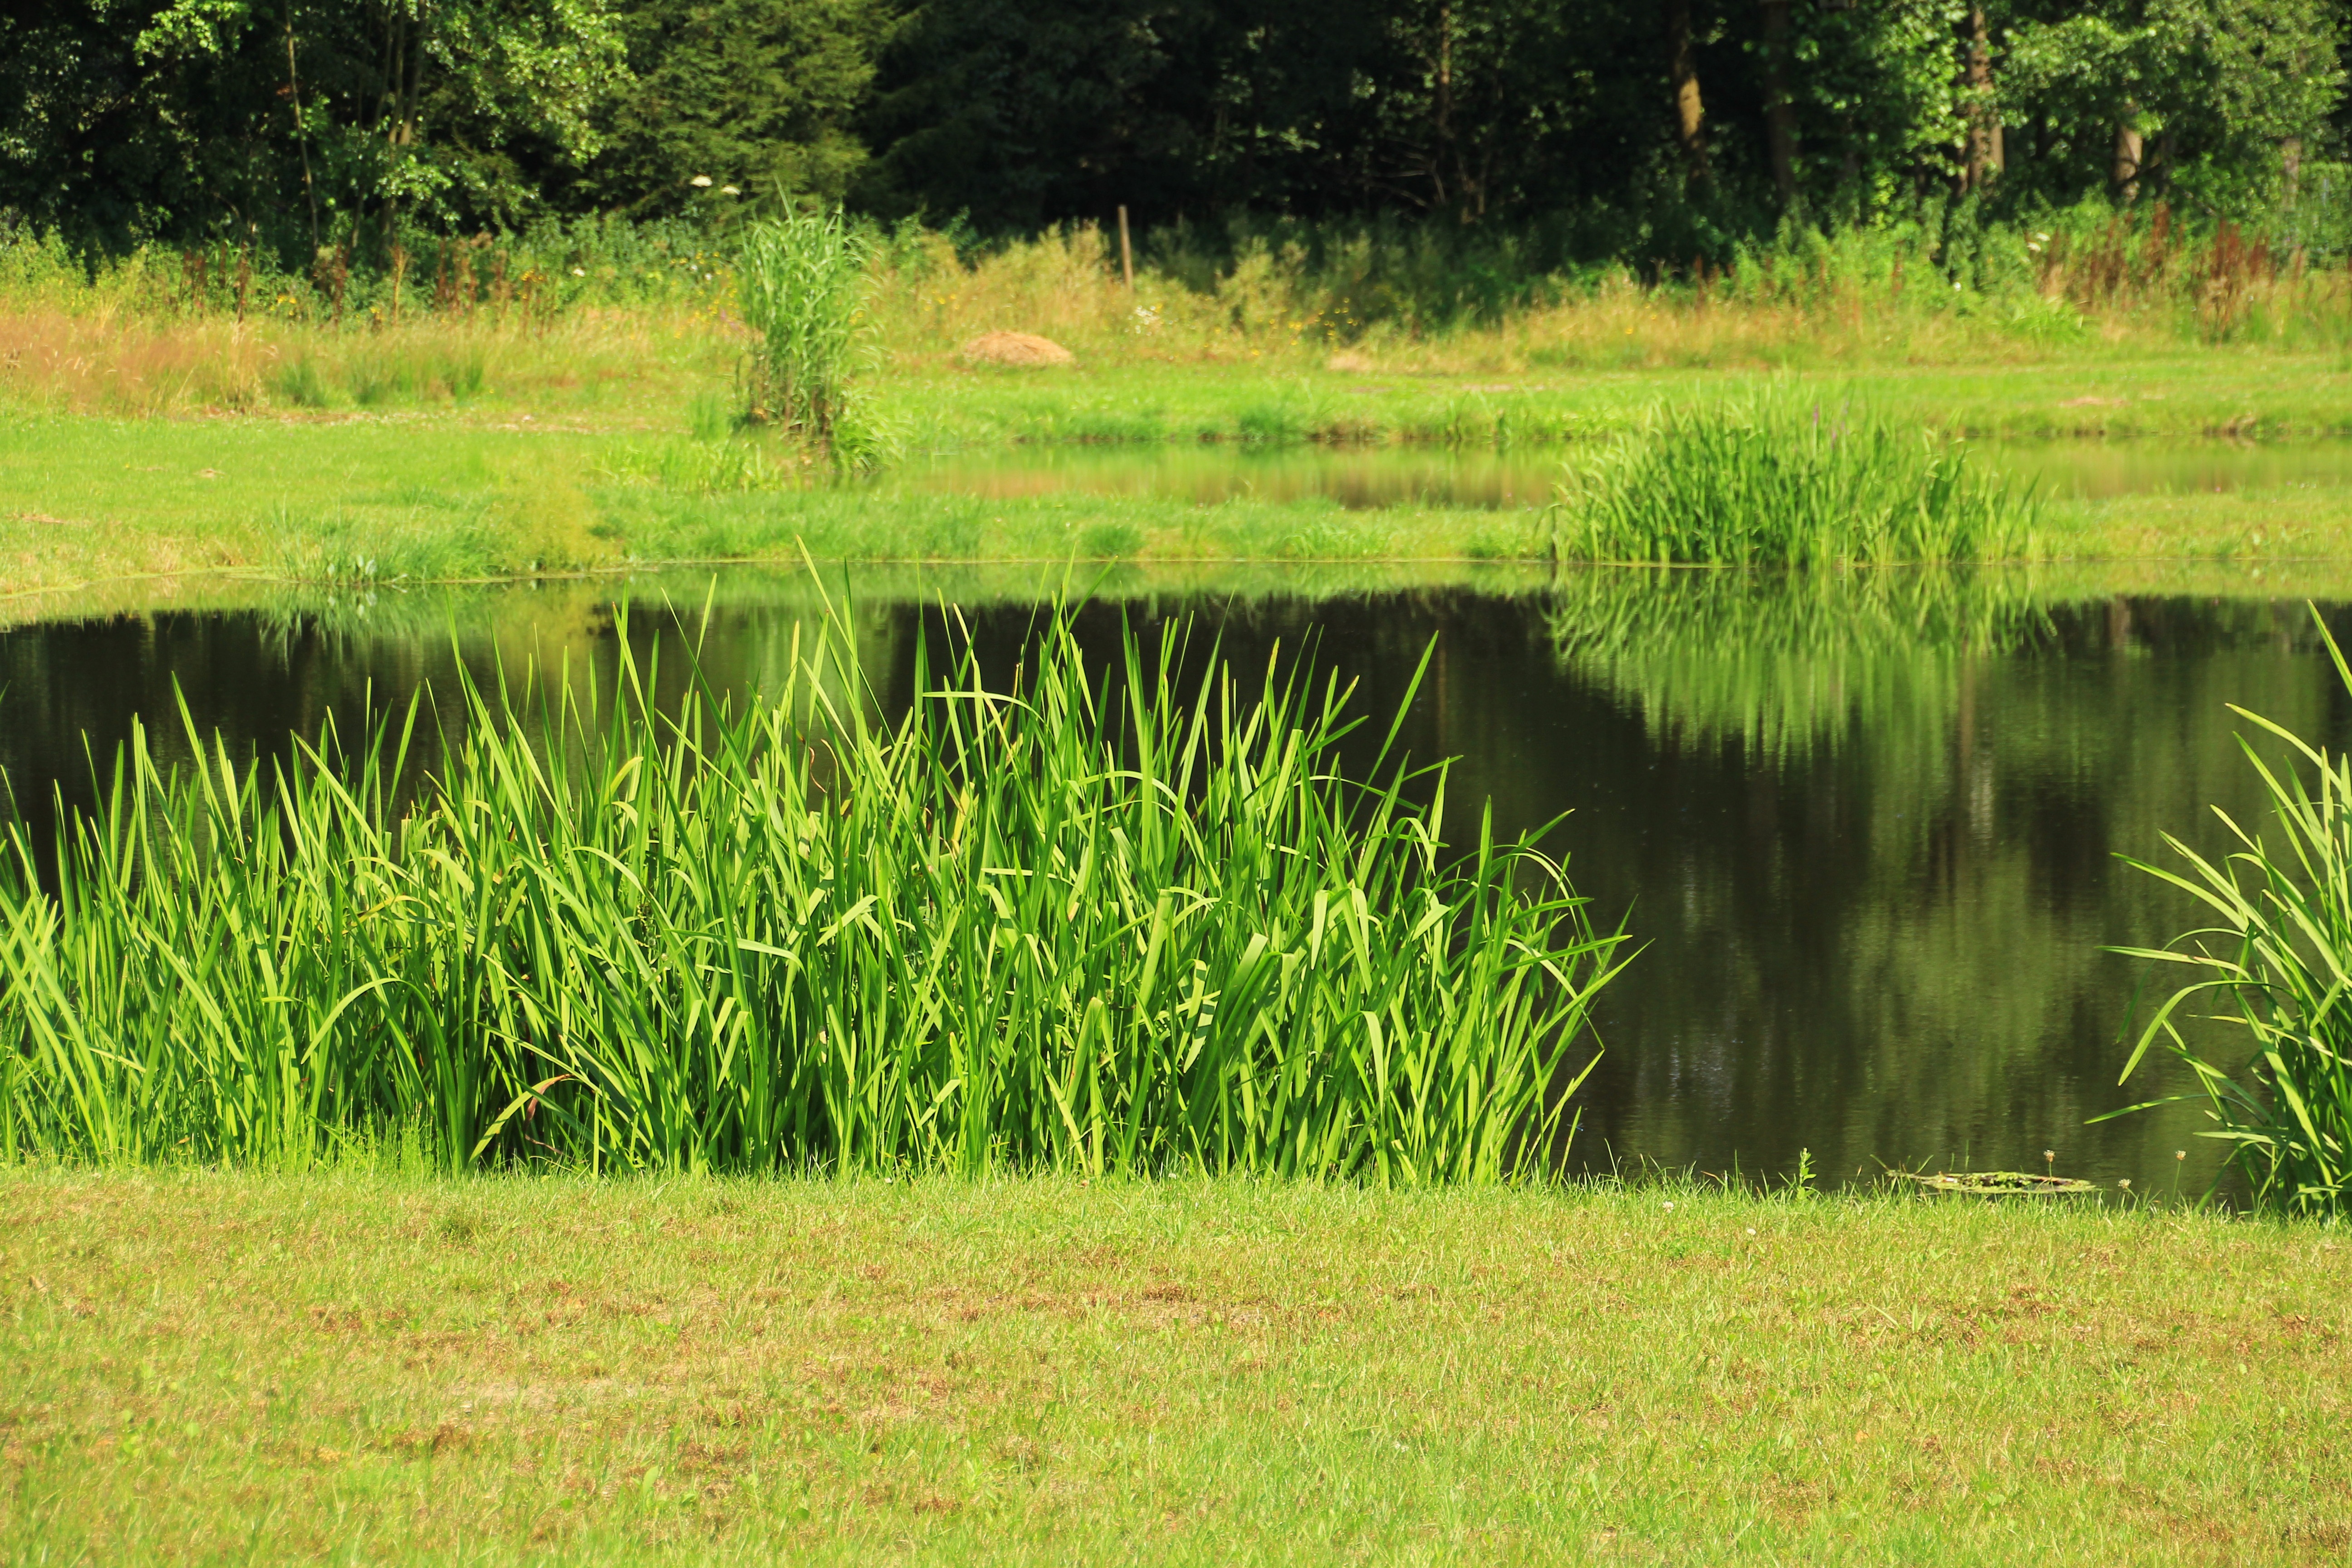
nature, grass, marsh, swamp, field, lawn, meadow, prairie, pond, pasture, grassland, wetland, bog, habitat, ecosystem, pools, nature reserve, paddy field, fishing pond, fen, fish pond, natural environment, grass family